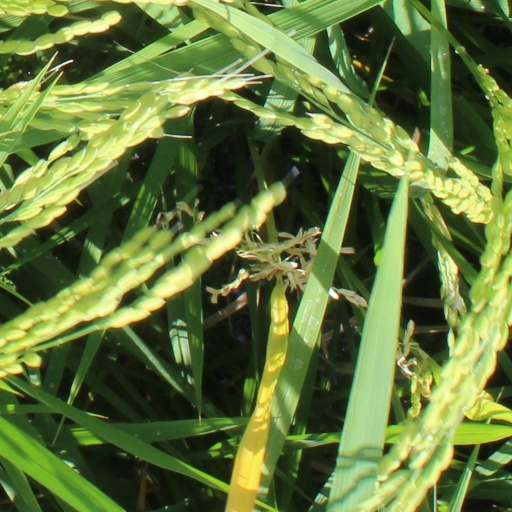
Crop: rice